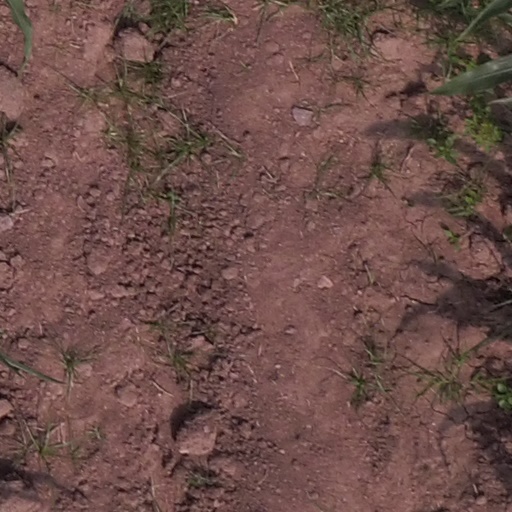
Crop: maize; corn